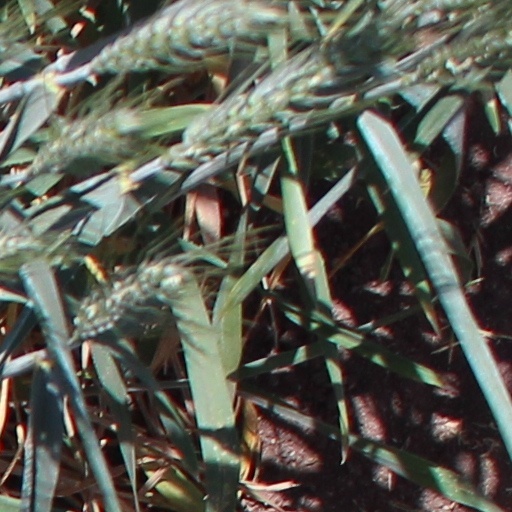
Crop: wheat